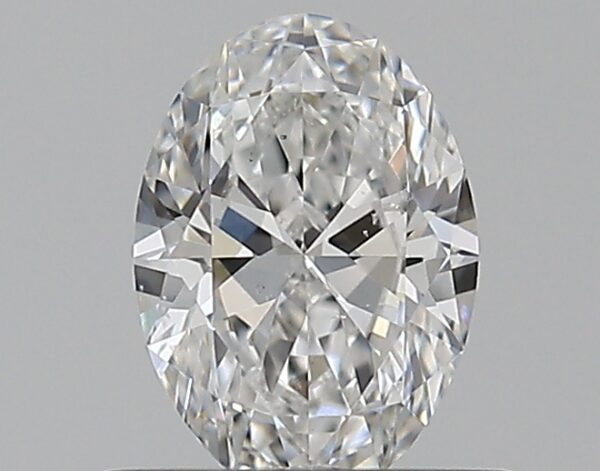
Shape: oval
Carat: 0.5
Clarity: VS2
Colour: E
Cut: EX
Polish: EX
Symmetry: VG
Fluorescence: N
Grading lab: GIA
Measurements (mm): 6.36 x 4.52 x 2.68